United States Environmental Protection Agency

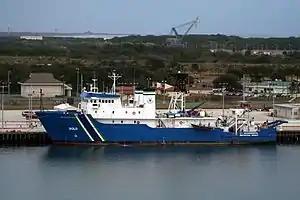
OSV "Bold" docked at Port Canaveral, Florida

EPA established its major programs pursuant to the primary missions originally articulated in the laws passed by Congress. Additional programs have been developed to interpret the primary missions. Some of the newer programs have been specifically authorized by Congress. Former administrator William Ruckelshaus observed in 2016 that a danger for EPA was that air, water, waste and other programs would be unconnected, placed in "silos", a problem that persists more than 50 years later, albeit less so than at the start.